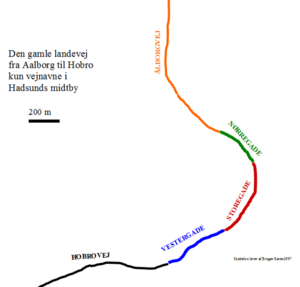
Vestergade (Hadsund)
Den gamle vej landevej fra Aalborg til Hobro kun vejnavne i Hadsunds midtby. Man kan se hvordan vejen drejede og bugtede sig dengang den blev lavet i ca. 1780'erne
Dette er et billede af den gamle landevej fra Aalborg til Hobro. kun vejnavne i Hadsunds midtbyen.
Vestergade er en 450 meter lang gade i det centrale Hadsund. Den fungerer som Hadsunds tredjestørste vej. Det nuværende navns oprindelse tydes nemt, da det betegner gaden mod vest. Vestergade fik sit endelige navn efter at sognerådet i Skelund-Visborg og Vive blev approneret og underskrevet af Thomas Gunnisen den 10. oktober 1923.